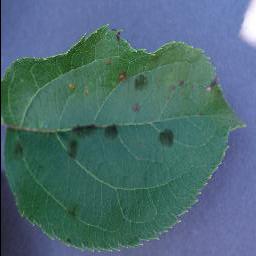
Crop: apple
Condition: scab